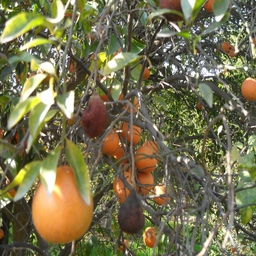
Plant part: fruit
Disease: canker